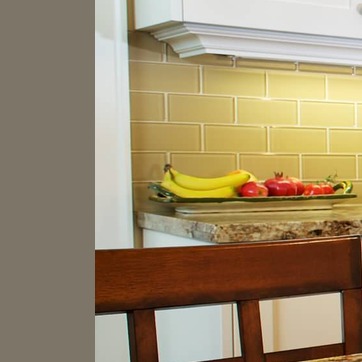
Material: food